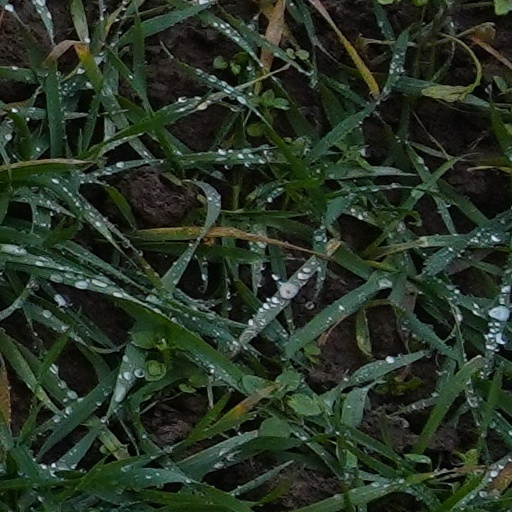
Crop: wheat